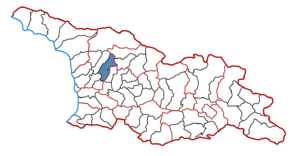
Martvili est une petite ville et le centre d'un district dans la région de Mingrélie-Haute Svanétie en Géorgie occidentale. Sous la domination soviétique, de 1936 à 1990, la localité fut nommée Guéguétchkori en l'honneur du bolchévique géorgien Alexandre Guéguétchkori.